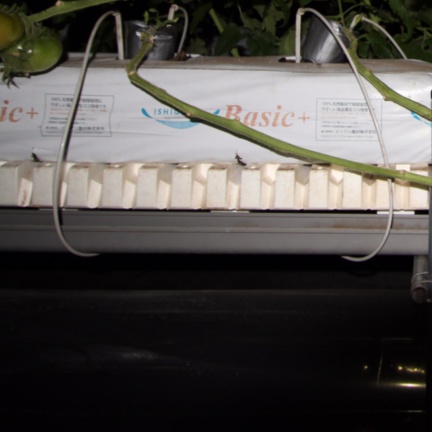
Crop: tomato